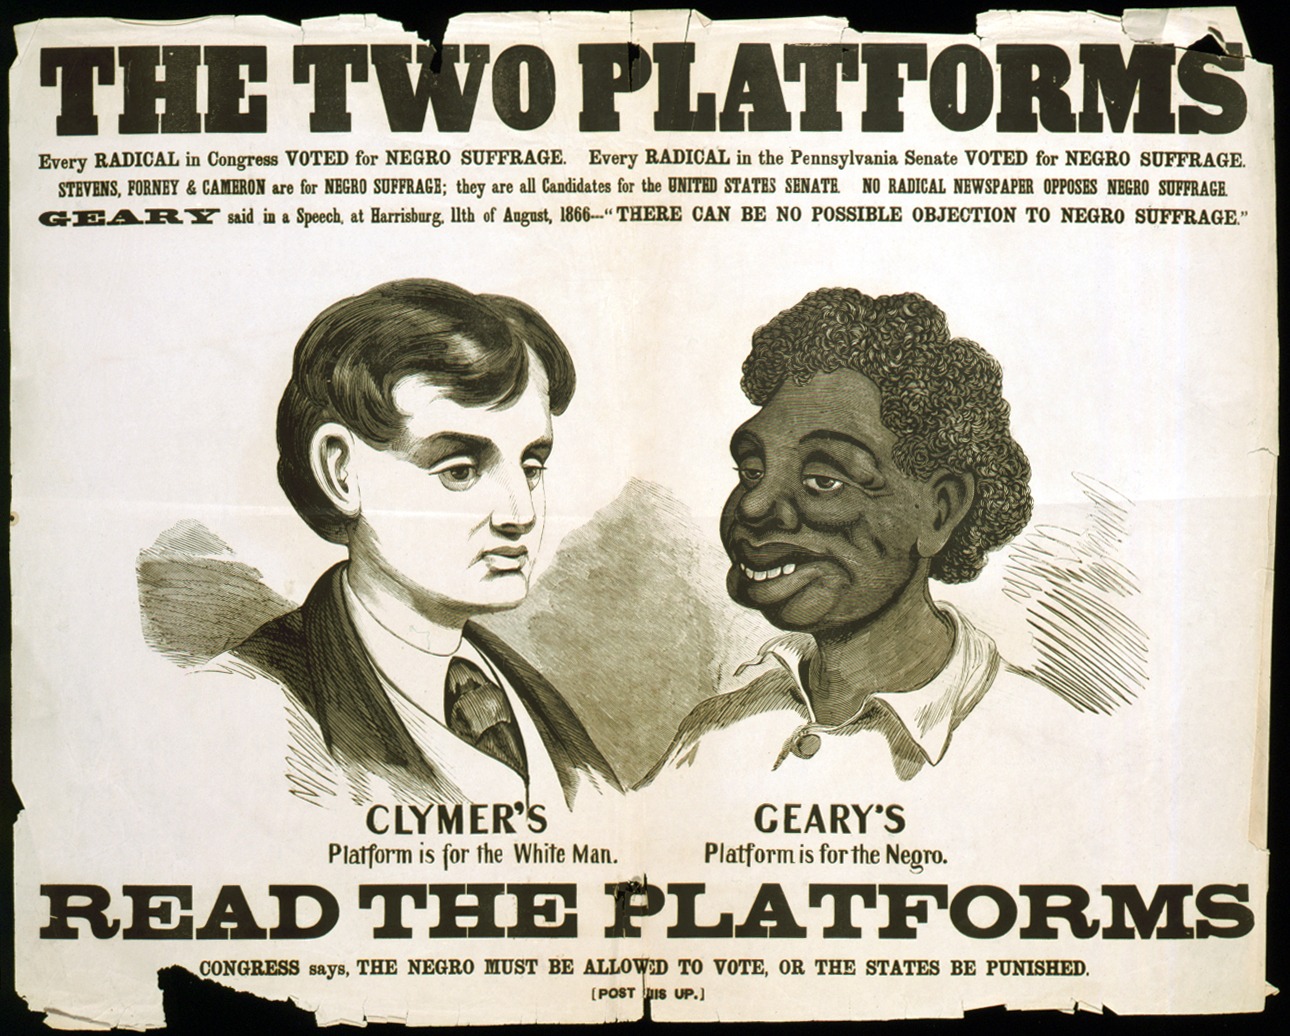
black and white, advertising, usa, america, black, negro, poster, 1866, cartoon, african american, southern states, racism, album cover, comic book, racial segregation